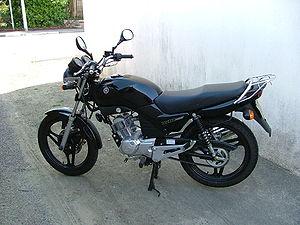
La YBR 125 est un modèle de motocyclette, de type roadster de Yamaha.